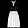
Label: Dress